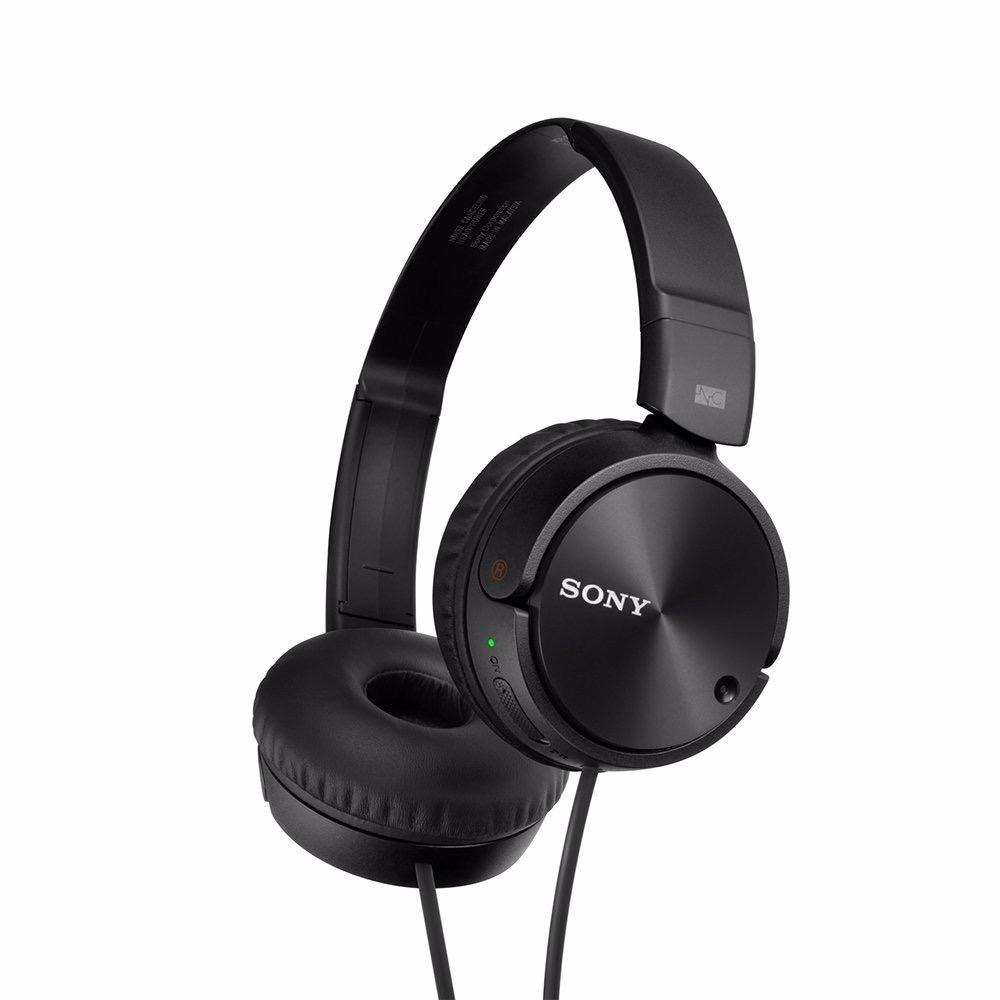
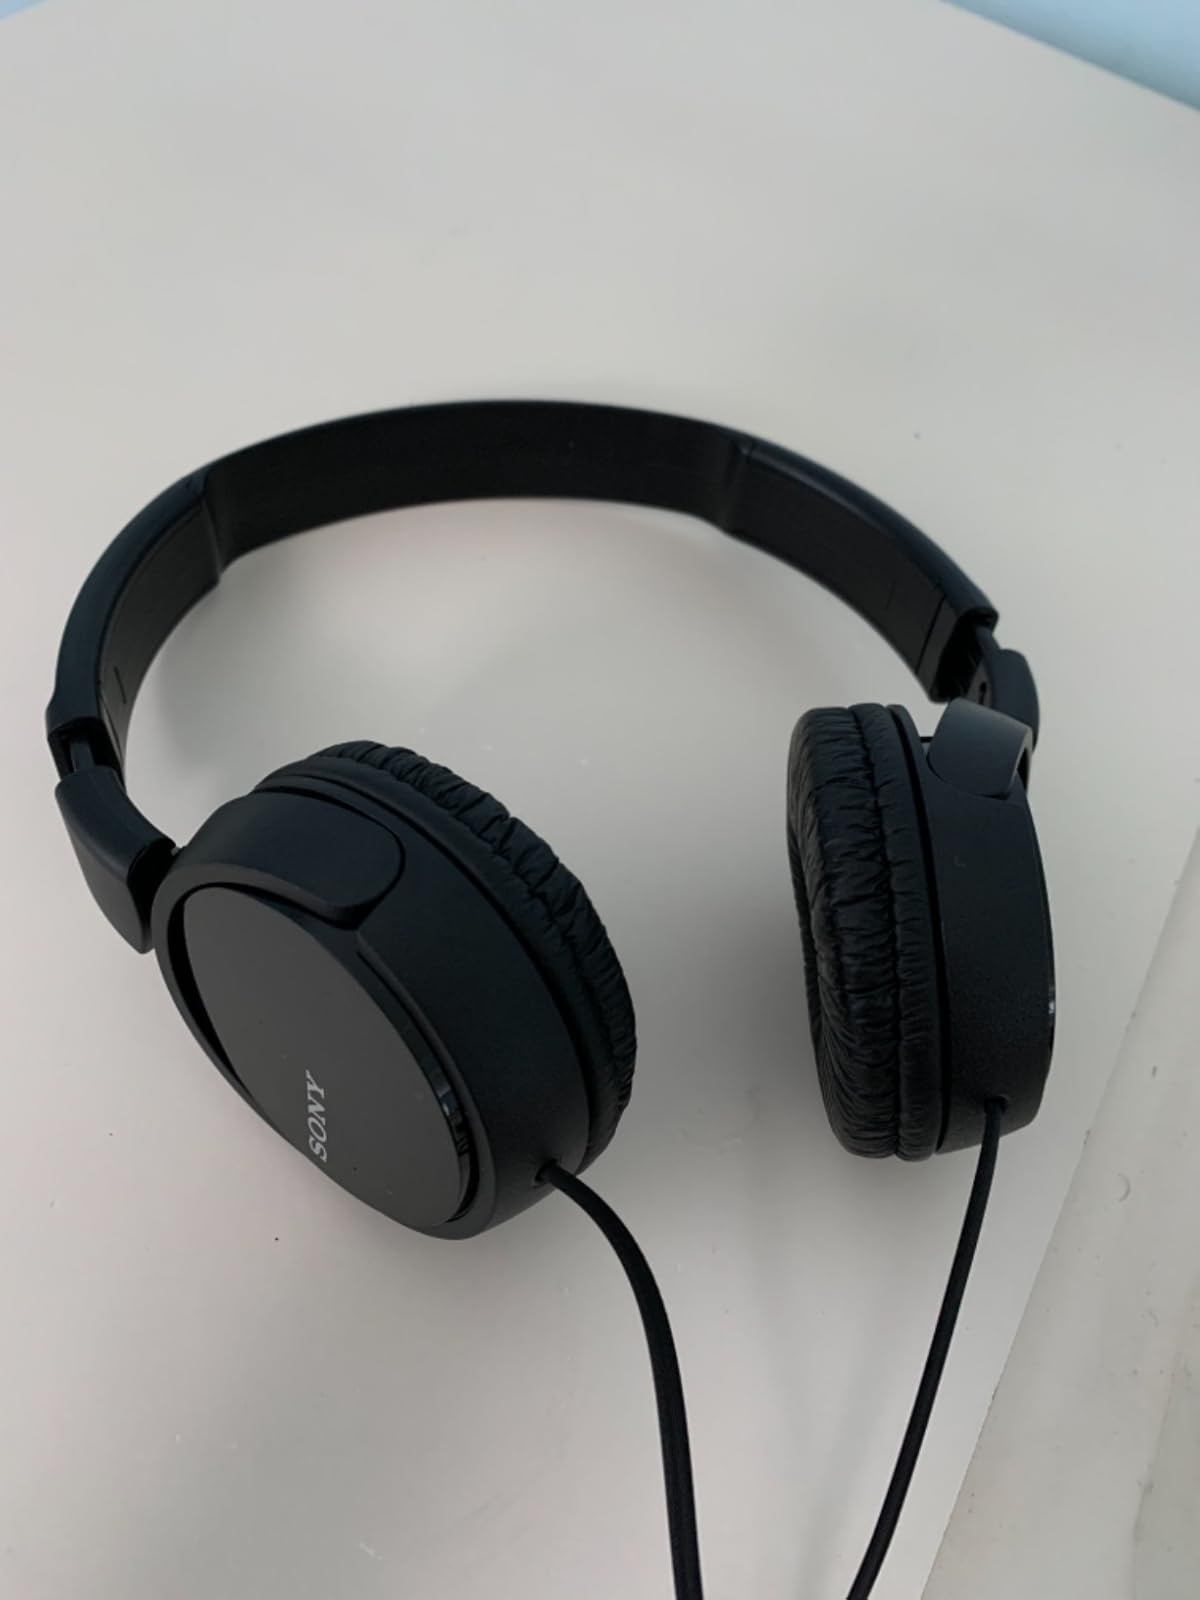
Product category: headphones
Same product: yes